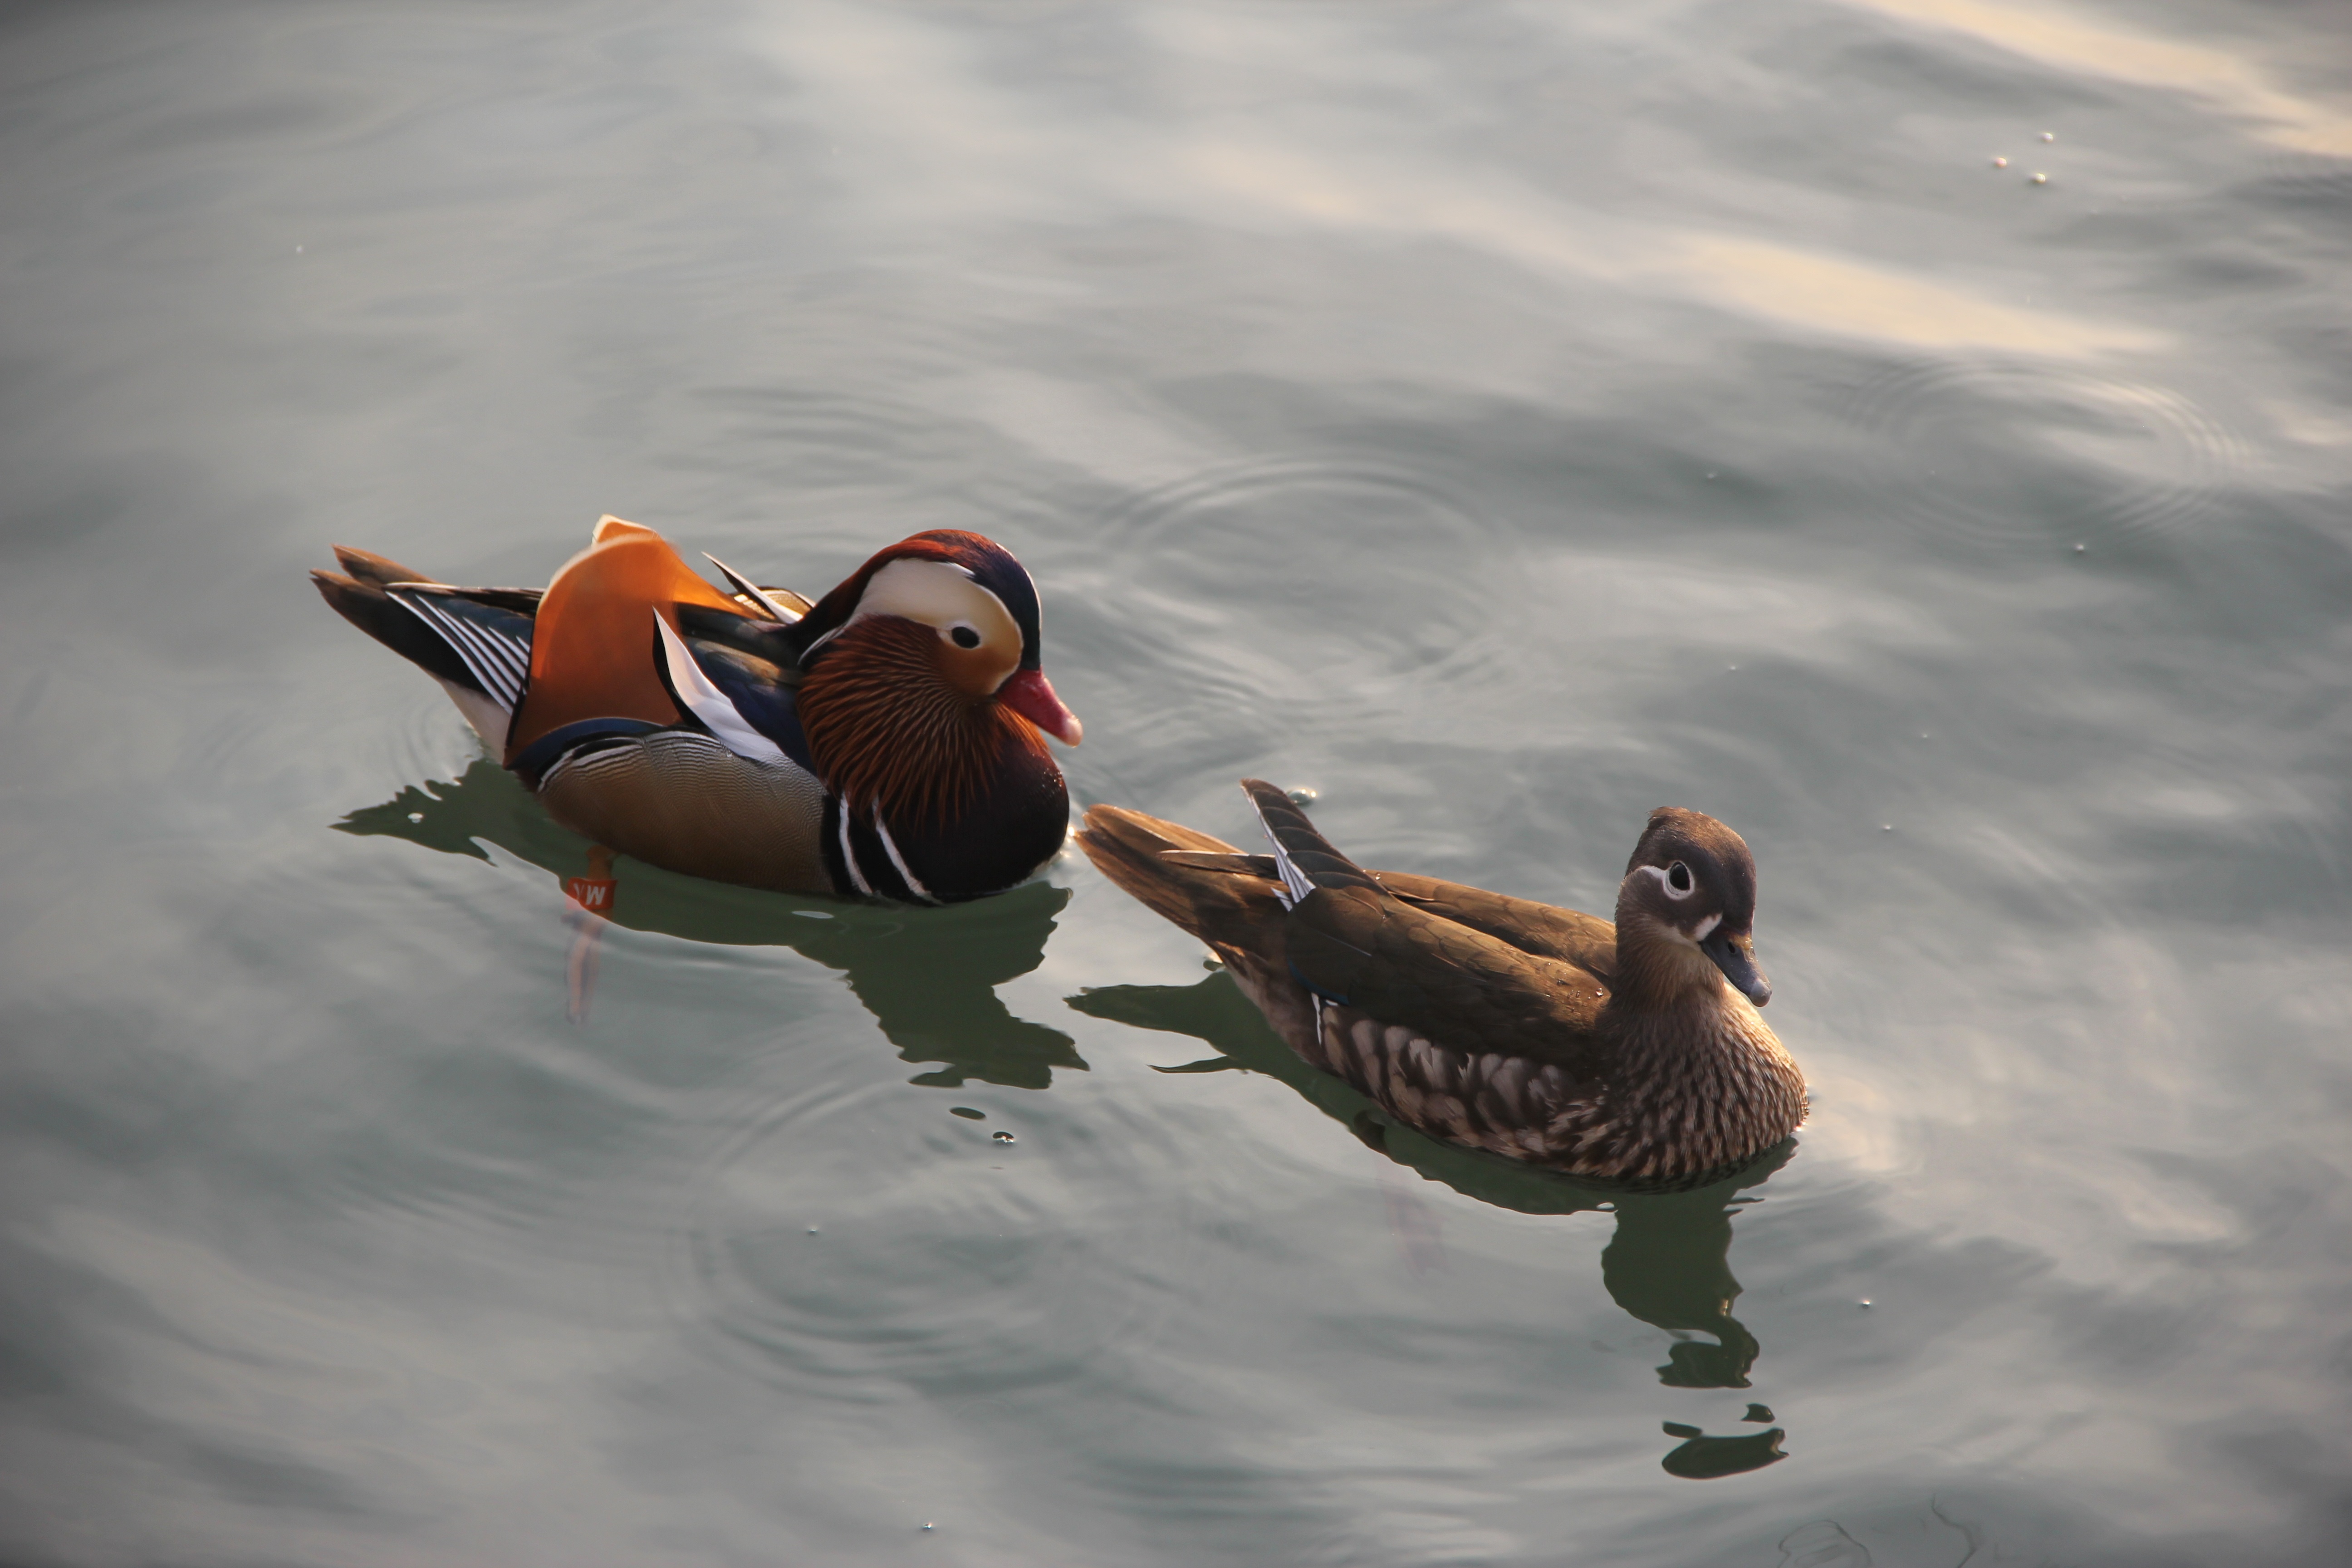
bird, wing, duck, vertebrate, waterfowl, water bird, mallard, brooks, pairs, mandarin duck, ducks geese and swans, not ducks